U.S. space exploration history on U.S. stamps

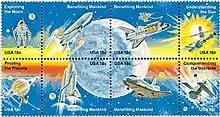
Space Achievement commemorative issue 18-cent stamps in a block of eight format

On May 21, 1981, the Post Office released the Space Achievement commemorative issue, 18-cent stamps, in a block of eight format, one image being shared by four individual stamps, with four more aside them depicting various space exploration imagery. First day of issue occurred at the Kennedy Space Center, Florida. The four central stamps depict the Space Shuttle in its various modes of operation. The central theme of this issue involves the first actual 'in space' flights of the Space Shuttle and also pays tribute to twenty years of U.S. crewed space exploration. The other stamps to the left and right sides are honoring the efforts of those who partook in the historical Moon walk, Skylab, and "Pioneer 11" missions. The images were modeled by Clarance Holbert. The stamp design by Robert T. McCall.